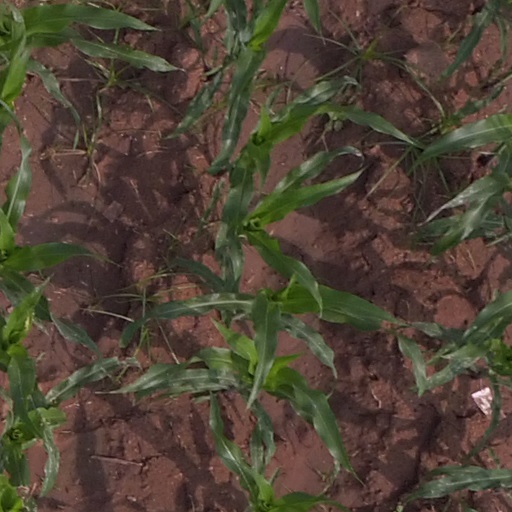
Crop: maize; corn